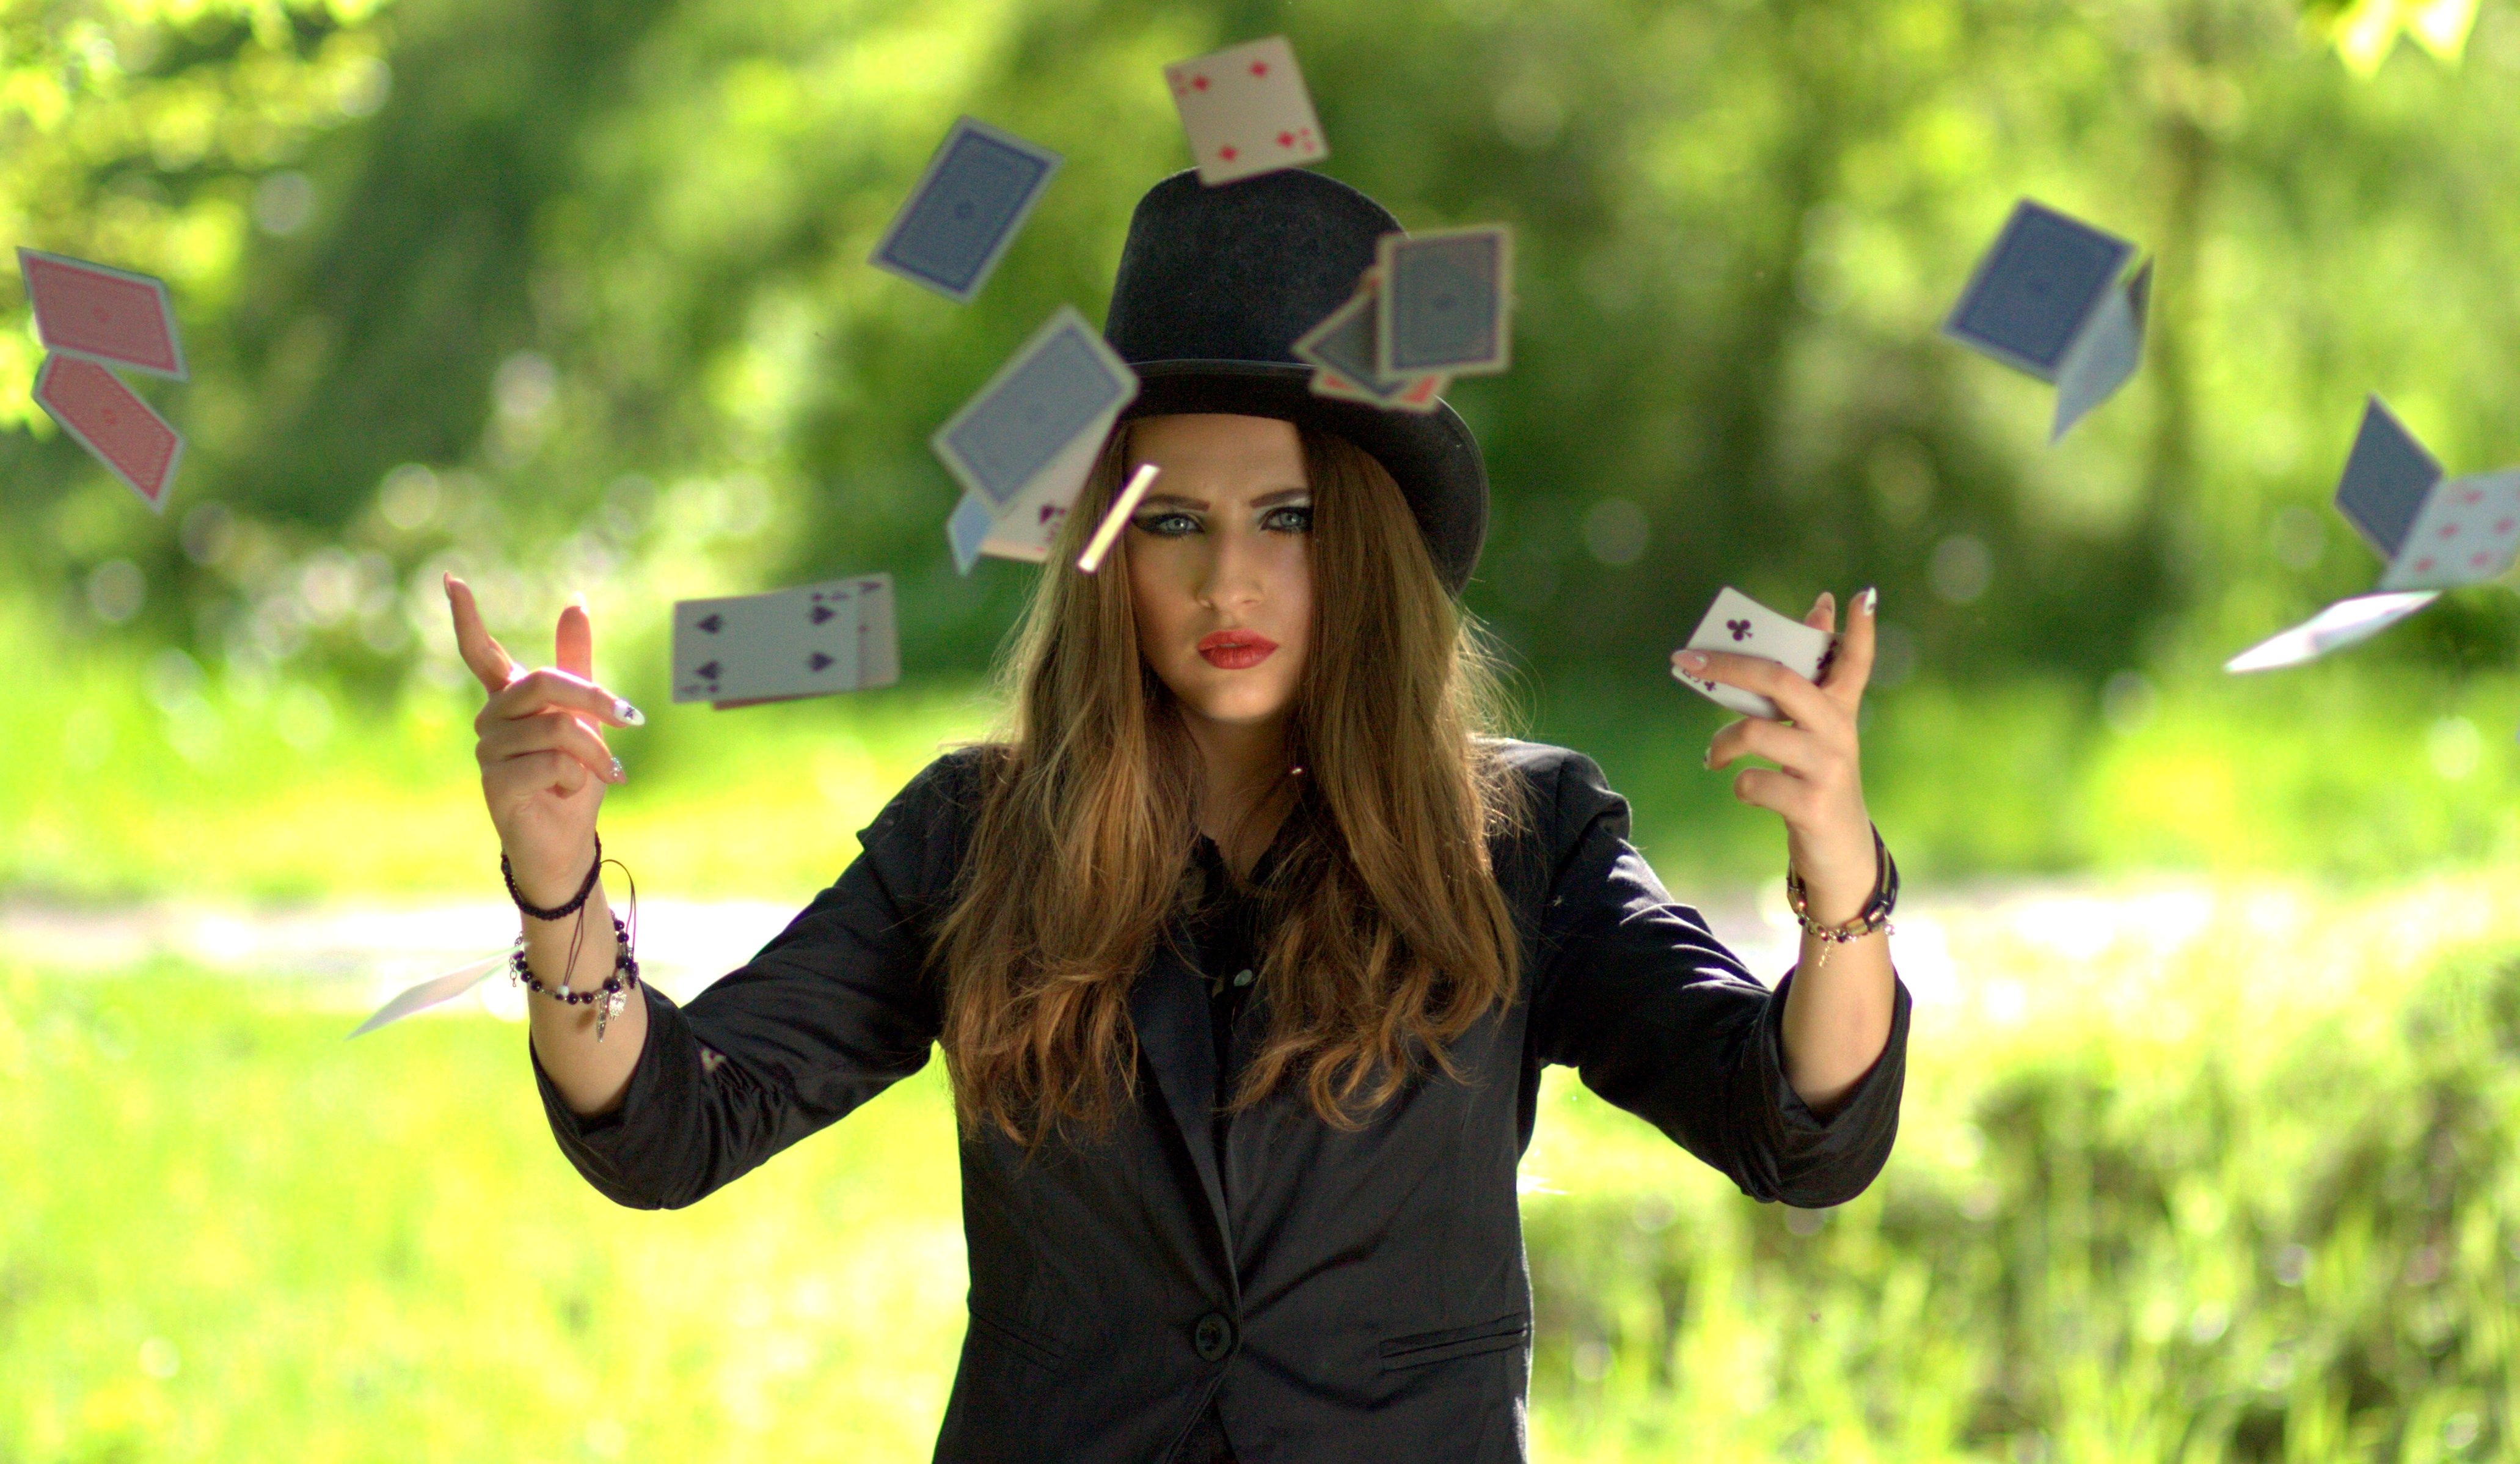
grass, girl, lawn, green, agriculture, magic, luck, topper, playing cards